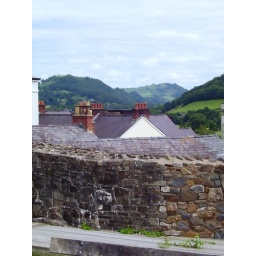
from the tower of another castle in Caramarthen